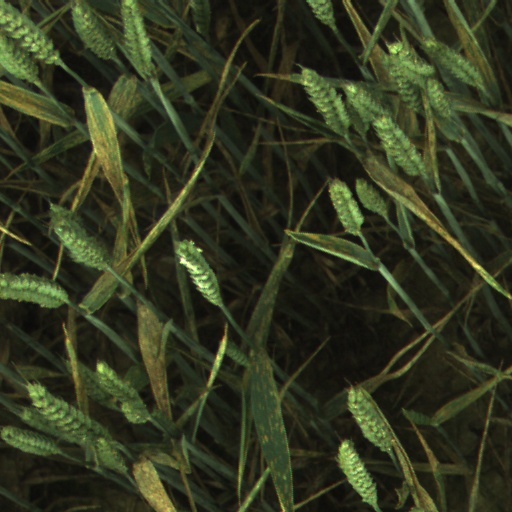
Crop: wheat